Climate variability and change

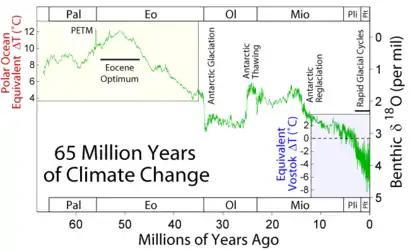
Climate changes over the past 65 million years, using proxy data including Oxygen-18 ratios from foraminifera.

The Paleocene–Eocene Thermal Maximum (PETM) was a time period with more than 5–8 °C global average temperature rise across the event. This climate event occurred at the time boundary of the Paleocene and Eocene geological epochs. During the event large amounts of methane was released, a potent greenhouse gas. The PETM represents a "case study" for modern climate change as in the greenhouse gases were released in a geologically relatively short amount of time. During the PETM, a mass extinction of organisms in the deep ocean took place.